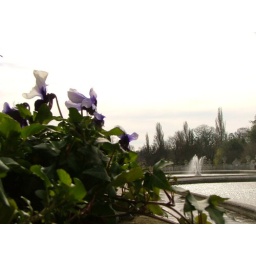
against the white sky